Zelleria maculata

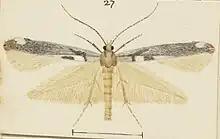
Illustration of male.

Philpott was of the opinion that the white preapical spot on the forewings of this species is a distinguishing feature. "Z. maculata" is longer winged than its near relative "Z. sphenota".